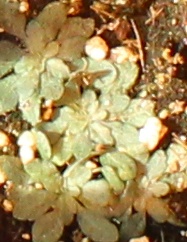
Label: Horseweed